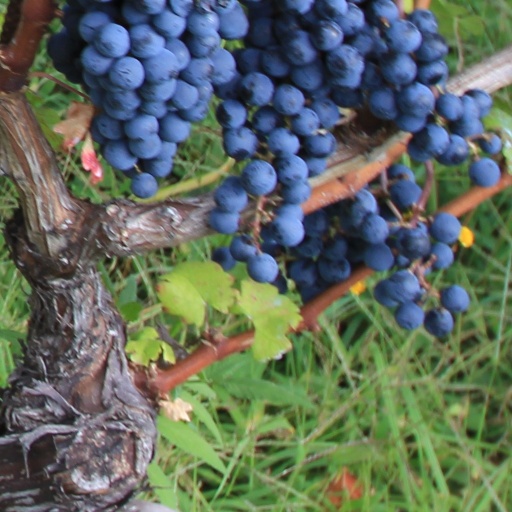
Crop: grape